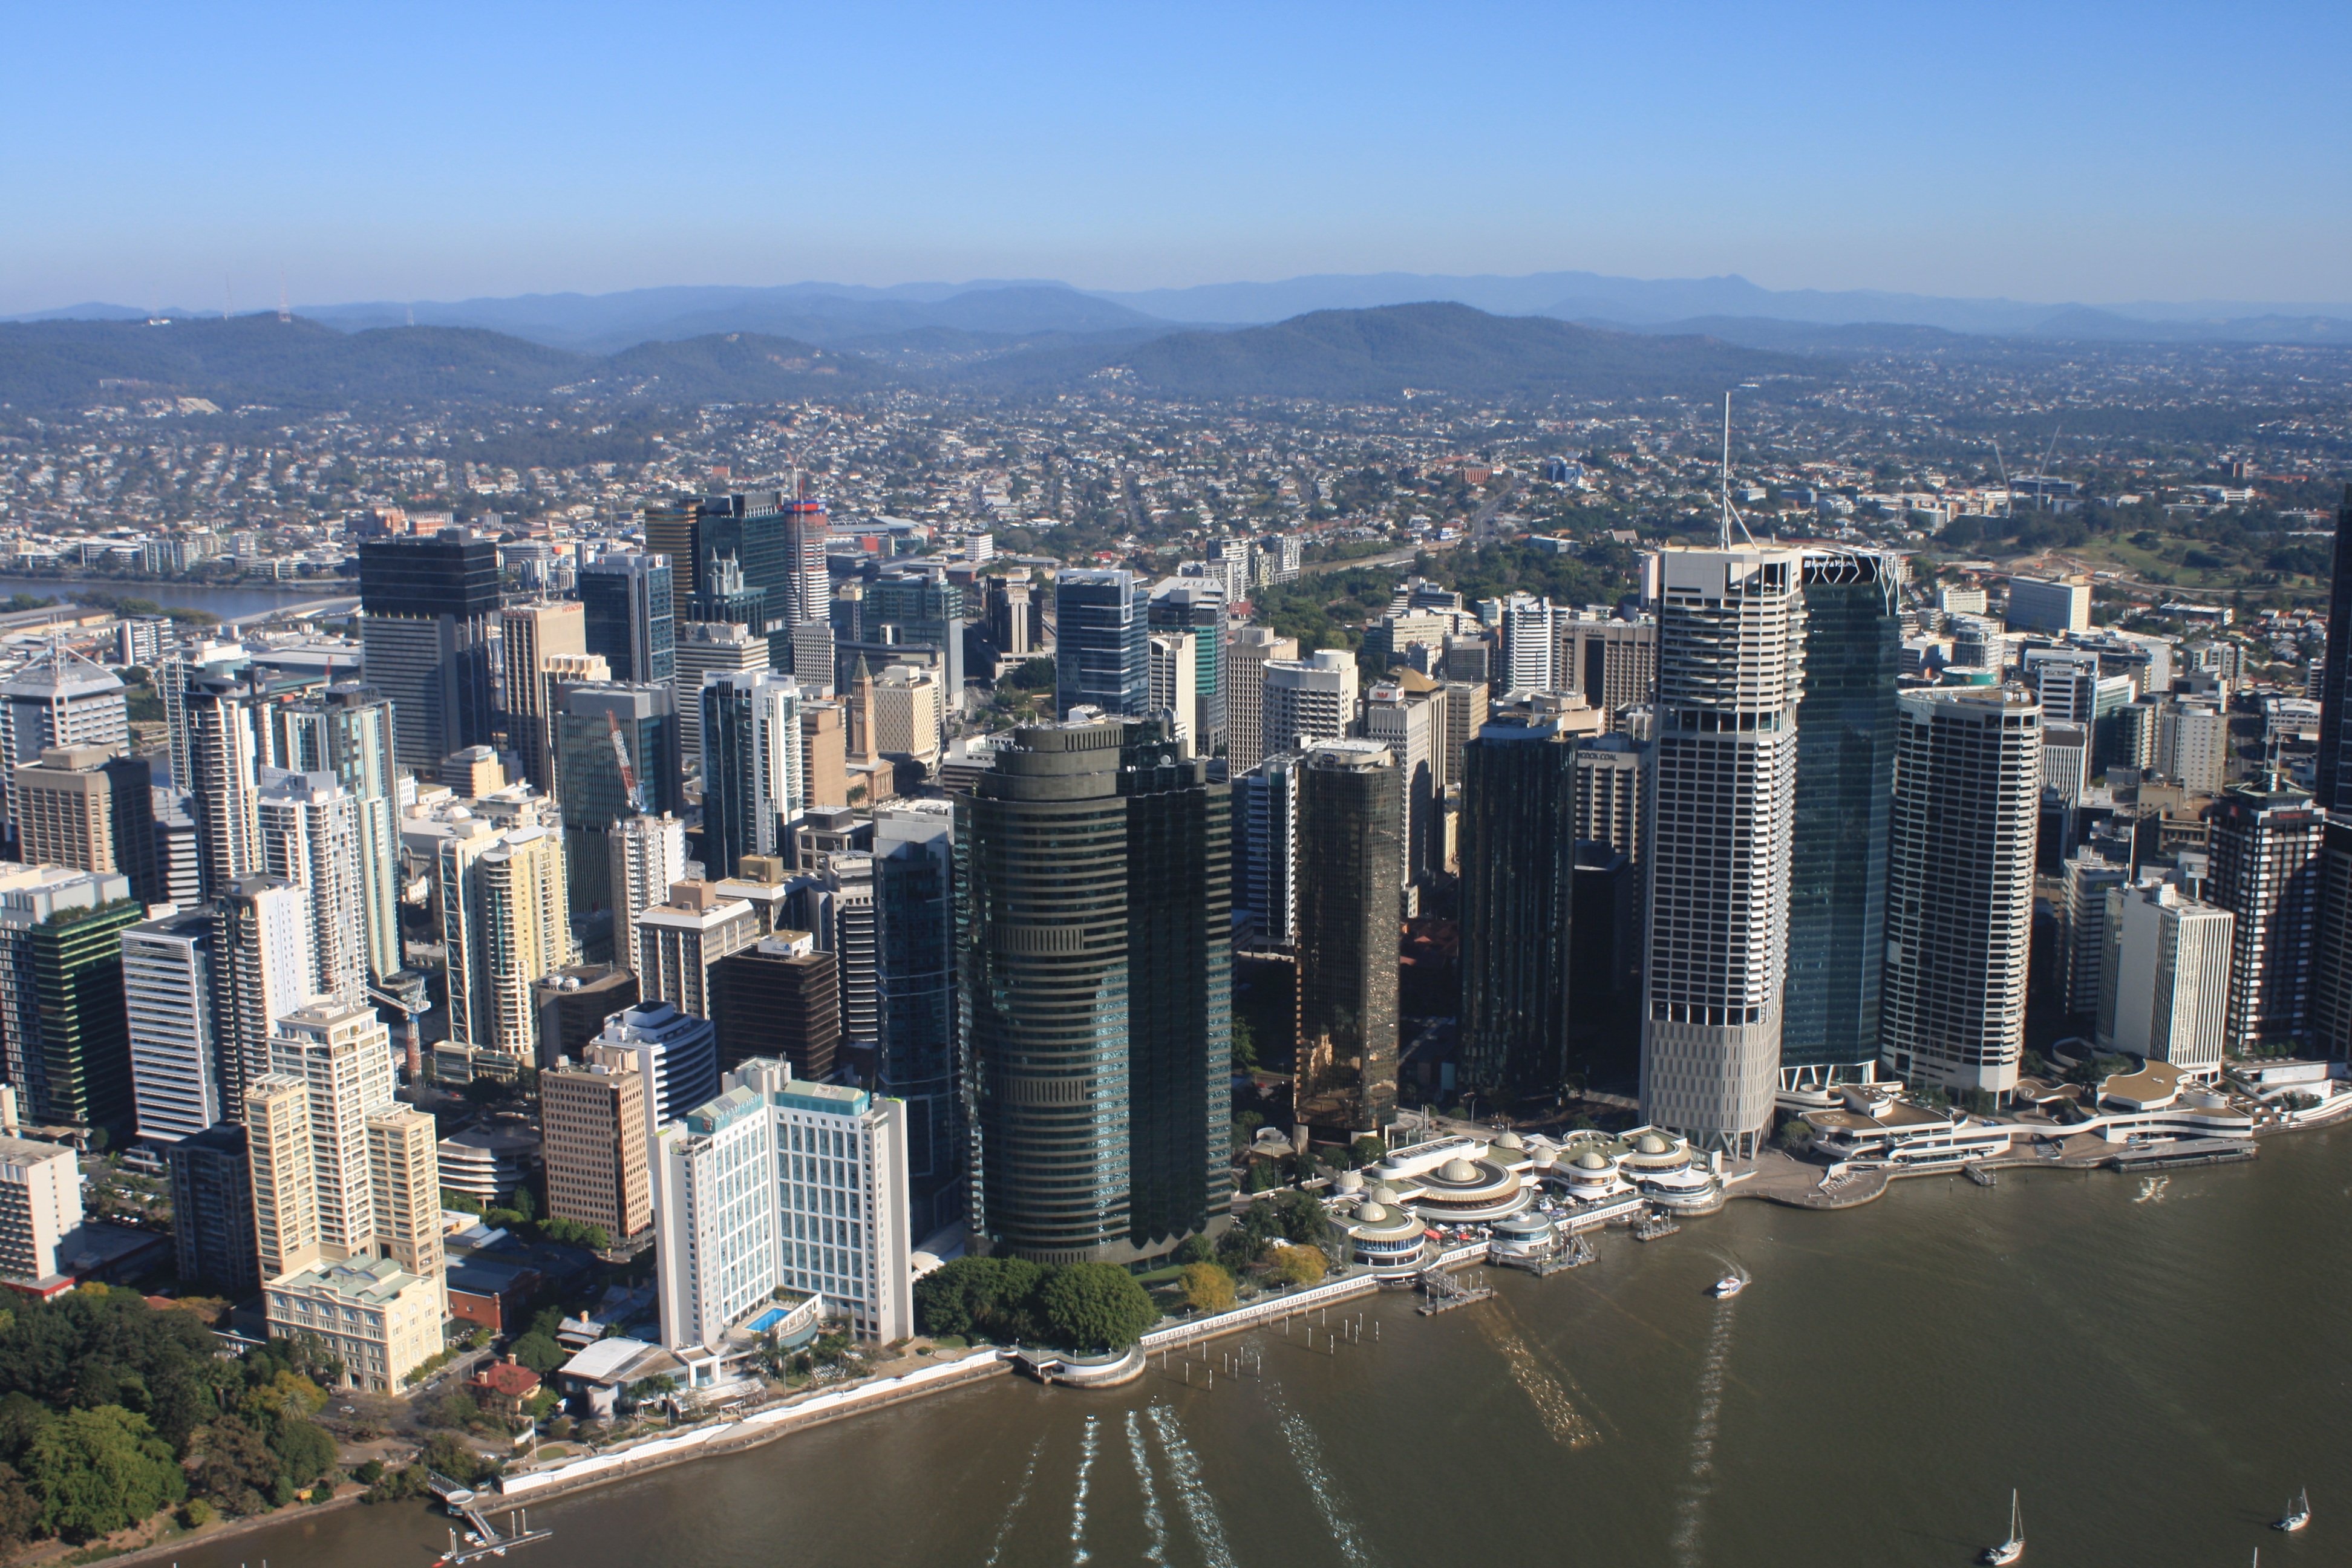
horizon, skyline, view, city, skyscraper, cityscape, downtown, reflection, tower, landmark, aerial, tower block, australia, queensland, brisbane, metropolis, riverfront, neighbourhood, bird's eye view, aerial photography, urban area, residential area, geographical feature, human settlement, atmosphere of earth, metropolitan area